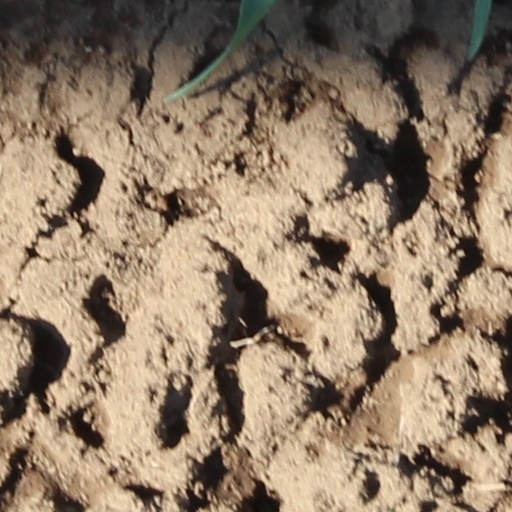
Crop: wheat